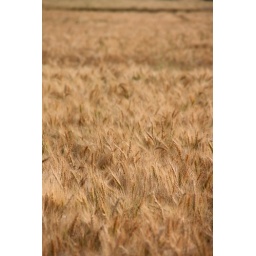
the sun bathed the field in a golden light